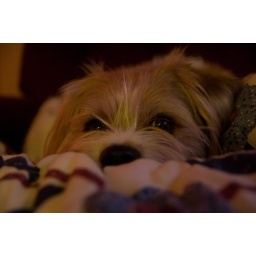
Cooper sitting in his chair during a visit to my friend's house for Christmas.